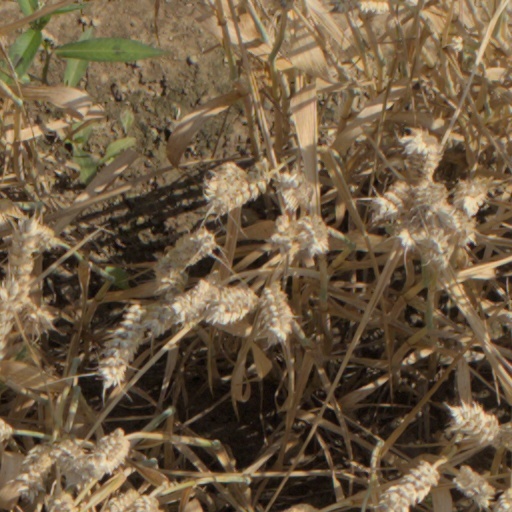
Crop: wheat